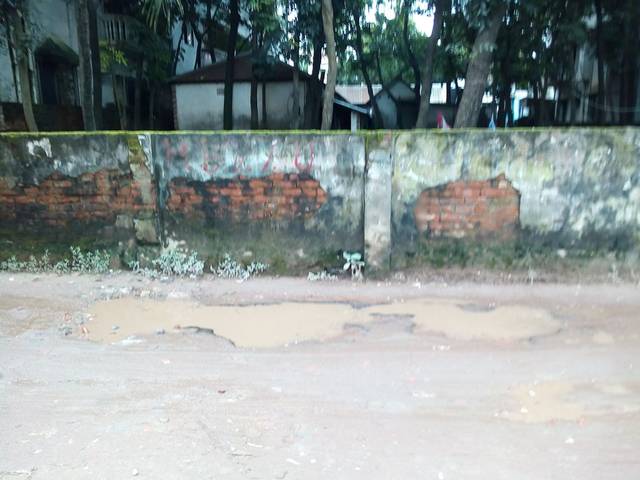
Region: Bangladesh
Coordinates: 23.841, 90.254